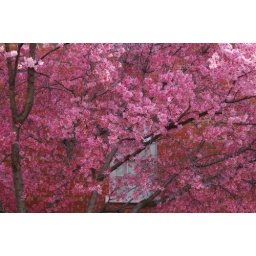
A beautiful pink tree in downtown Roanoke back in the Spring